Positioning (marketing)

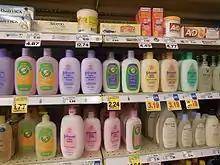
J & J Baby Bath Products are positioned against a user or segment, namely children

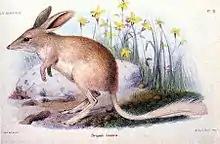
Haigh's Chocolates stopped making chocolate Easter bunnies, replacing them with Easter Bilbies as the culturally appropriate symbol of Easter in Australia

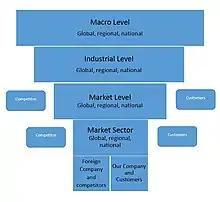
Aggregation levels in strategic analysis

To be successful in a particular market a product must occupy an "explicit, distinct and proper place in the minds of all potential and existing consumers". It has to also be relative to other rival products with which the brand competes. This may require considerable research of customer perceptions and competitor activity in order to ensure that the points of difference are meaningful in the minds of customers. Perceptual mapping (discussed below) is often used for this type of research.